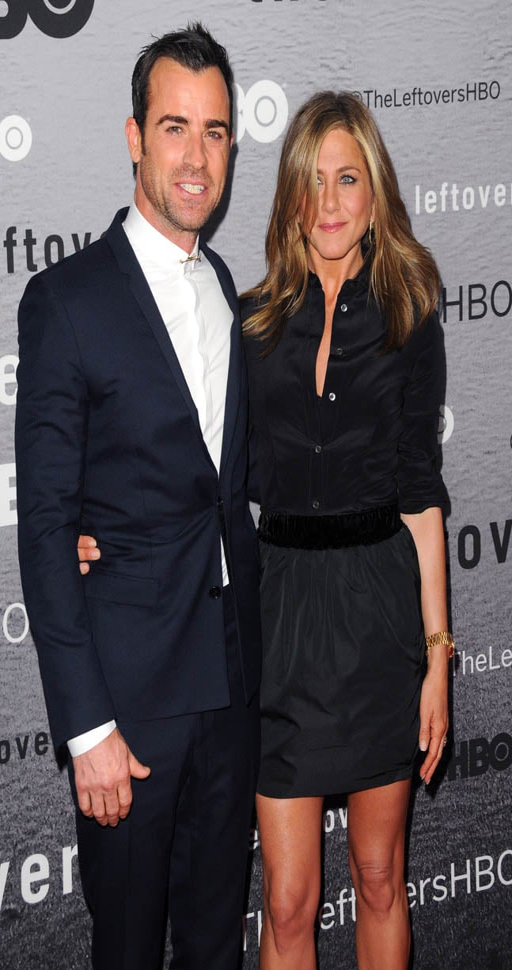
actor joins actor at premiere